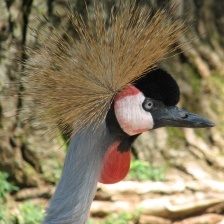
Species: AFRICAN CROWNED CRANE
Scientific name: BALEARICA REGULORUM
ImageNet parent category: crane